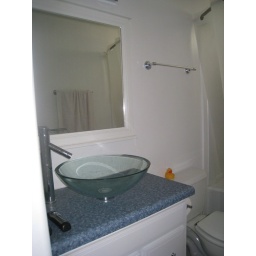
sink in bathroom